Suleyman Stalsky

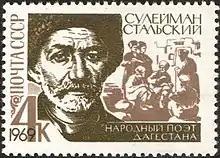
1969 Soviet Union stamp of Suleyman Stalsky

Suleiman Stalsky (18 May 1869 – 23 November 1937) was a North Caucasian poet of Lezgin descent from Dagestan. Russian writer Maxim Gorky described him as "Homer of 20th century".